Hell's Belles (film)

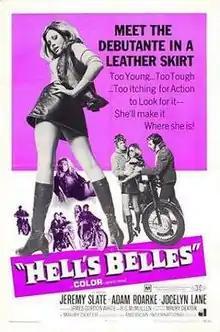
Theatrical release poster

Hell's Belles is a 1969 action film about two bikers who feud over a new motorcycle. The film was directed by Maury Dexter. It stars Jeremy Slate, Adam Roarke, and Jocelyn Lane and is a biker film, a subgenre of exploitation films. The film was shot around Tucson, Arizona.